List of Swiss submissions for the Academy Award for Best International Feature Film

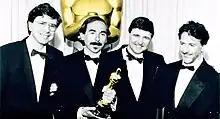
Xavier Koller won the award for "Journey of Hope".

The Academy of Motion Picture Arts and Sciences has invited the film industries of various countries to submit their best film for the Academy Award for Best Foreign Language Film since 1956. The Foreign Language Film Award Committee oversees the process and reviews all the submitted films. Following this, they vote via secret ballot to determine the five nominees for the award. Below is a list of the films that have been submitted by Switzerland for review by the academy for the award by year and the respective Academy Awards ceremony.